Miner

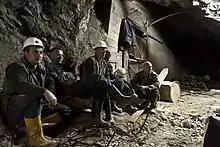
Miners at the Trepča Mines in Mitrovica, Kosovo in 2011

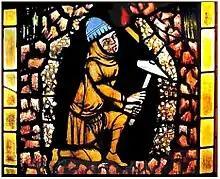
Freiburg Miner wearing a Mooskappe, stained glass window, 1330

A miner is a person who extracts ore, coal, chalk, clay, or other minerals from the earth through mining. There are two senses in which the term is used. In its narrowest sense, a miner is someone who works at the rock face; cutting, blasting, or otherwise working and removing the rock. In a broader sense, a "miner" is anyone working within a mine, not just a worker at the rock face.